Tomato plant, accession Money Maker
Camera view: horizontal (90 deg, fisheye); turntable rotation: 270 degrees
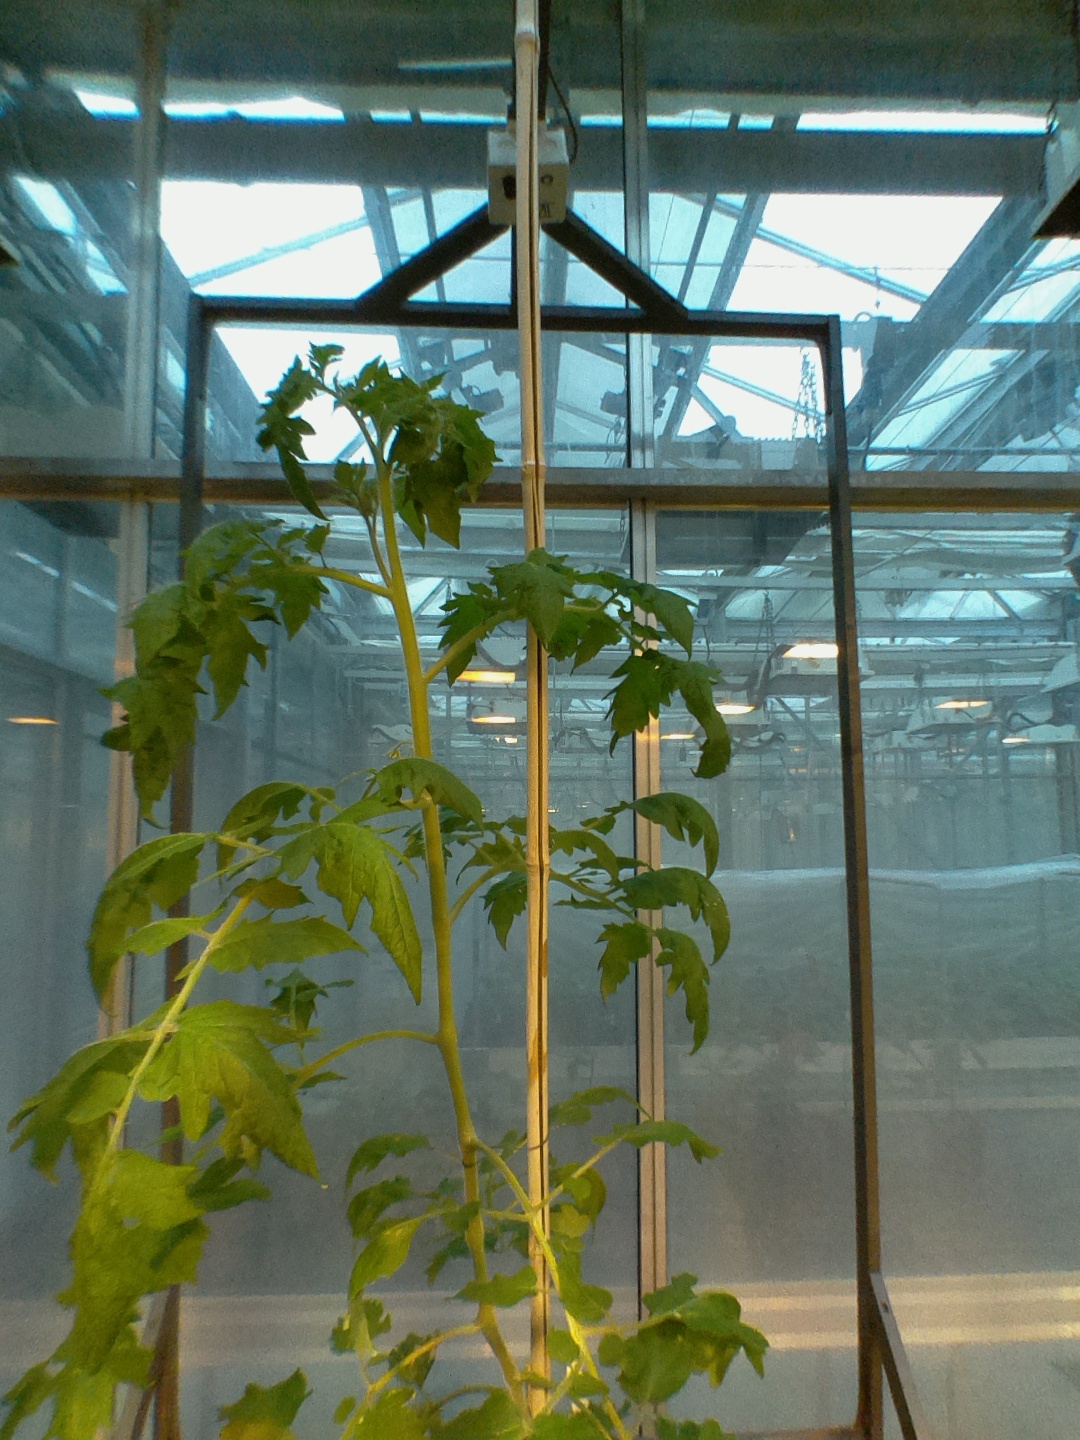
BBCH growth stage 61: 10%-20% of flowers open